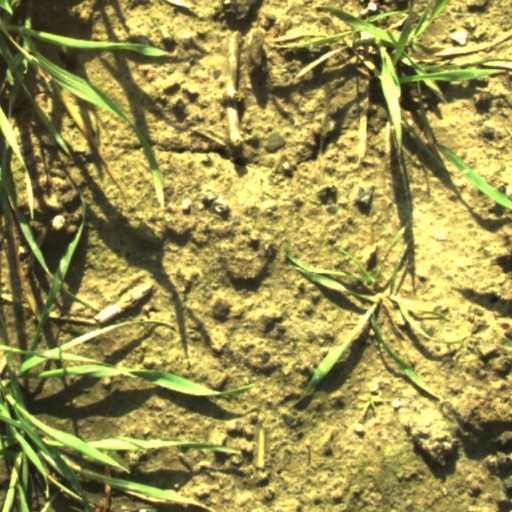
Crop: wheat